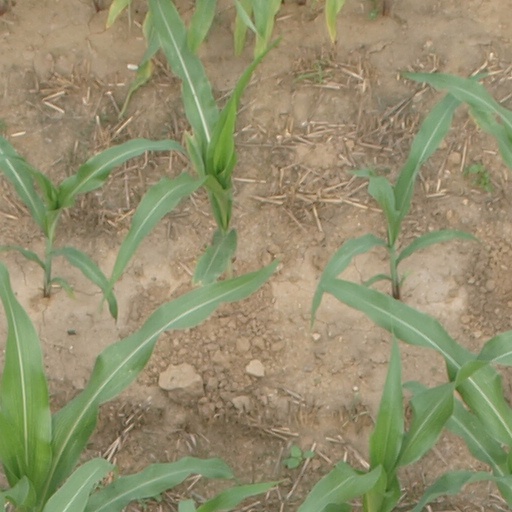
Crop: maize; corn